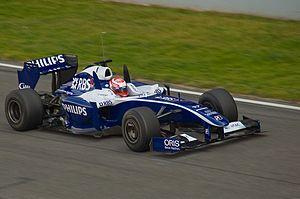
La Williams FW31 est la monoplace de Formule 1 engagée par l'équipe AT&T Williams en championnat du monde de Formule 1 2009.
Kazuki Nakajima, né le 11 janvier 1985 à Okazaki, préfecture d'Aichi au Japon, est un pilote automobile japonais. Fils de l'ancien pilote de Formule 1 Satoru Nakajima, il est devenu champion du Japon de Formule Toyota en 2003. Après plusieurs saisons de Formule 3 japonaise, une saison en F3 Euroseries et une autre en GP2 Series, il accède à la Formule 1 à l'occasion de l'ultime Grand Prix de la saison 2007 au Brésil. Il devient pilote titulaire au sein de l'écurie Williams-Toyota à compter de la saison 2008 ; il dispute également la saison 2009 puis quitte la Formule 1. Depuis 2012, il pilote pour Toyota en endurance avec qui il remporte les 24 Heures du Mans en 2018 et 2019.